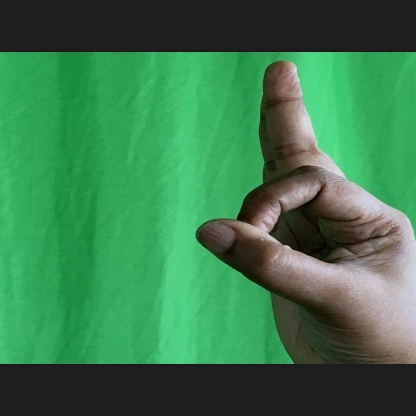
Mudra: Aralam